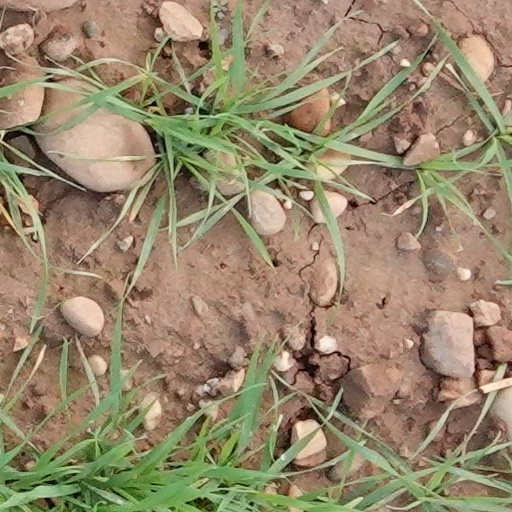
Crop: wheat